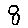
Label: 8